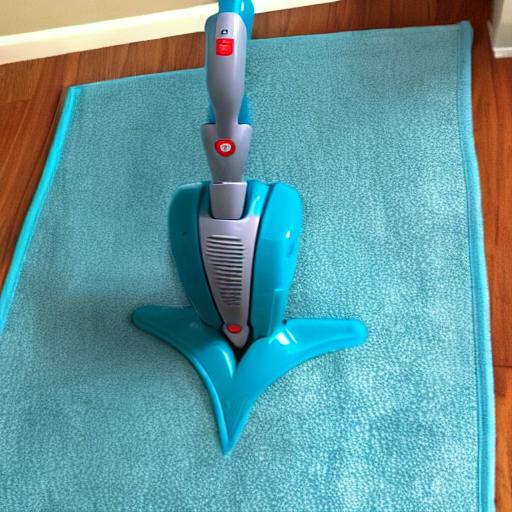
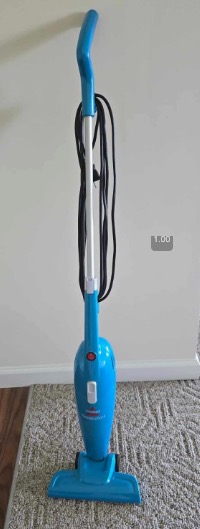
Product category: items_vacuum
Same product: no